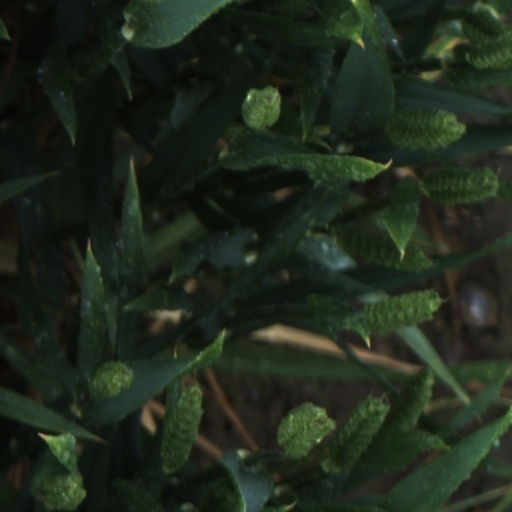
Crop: wheat